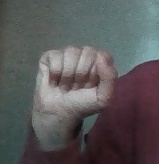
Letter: saad